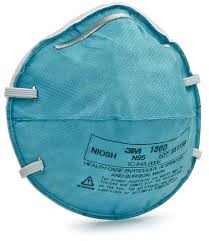
Waste category: trash